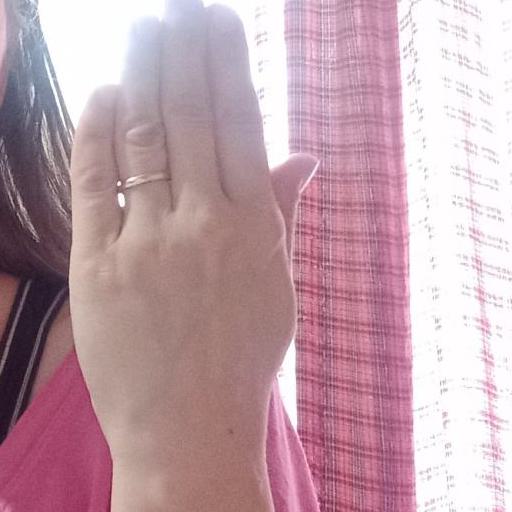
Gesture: stop_inverted